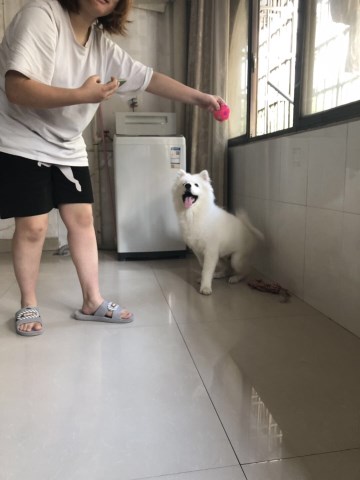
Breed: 2192-n000088-Samoyed